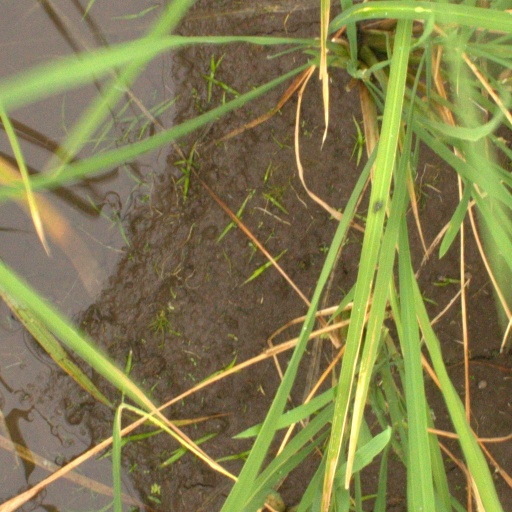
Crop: rice